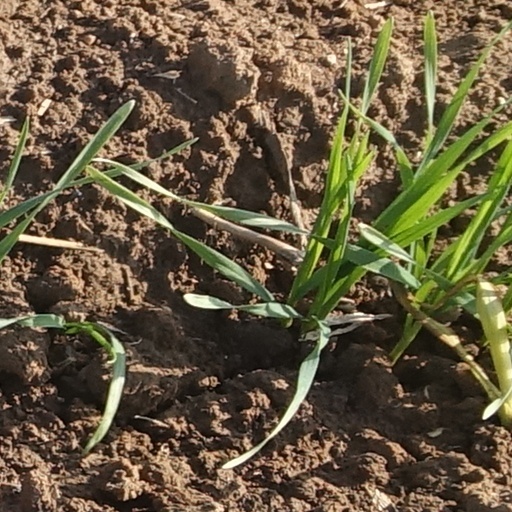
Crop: wheat